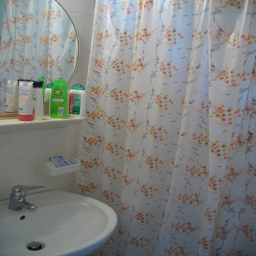
A bathroom with a white sink under a  mirror.
a bathroom with a sink, mirror and a shelf
Interior of bathroom with shower curtain and toiletries
The bathroom has a sink and mirror in it.
A small bathroom with a pedestal sink an orange printed shower curtain.